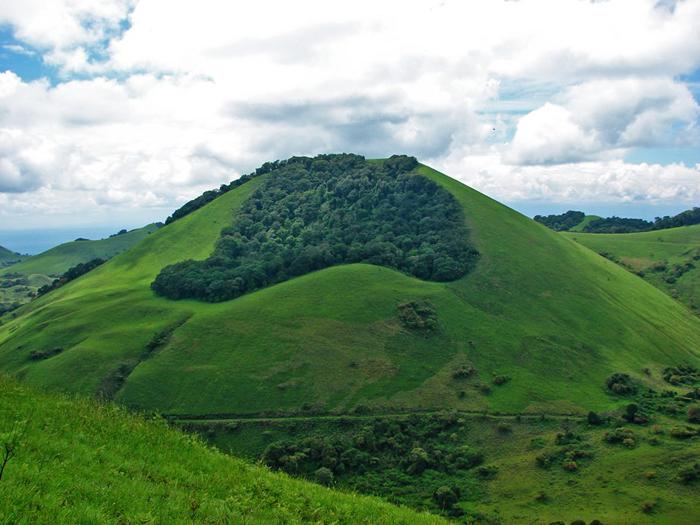
Eneo lenye mabonde na milima, iliyofunikwa na mimea aina tofauti yenye rangi ya kijani pamoja na mikusanyiko ya miti mirefu kwa mifupi iliyotengeneza misitu.